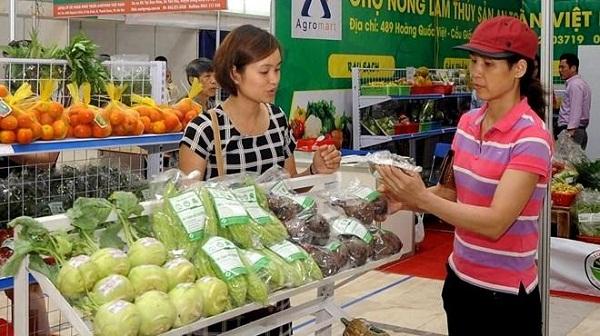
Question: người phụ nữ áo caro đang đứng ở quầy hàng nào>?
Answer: người phụ nữ đứng ở quầy rau củ